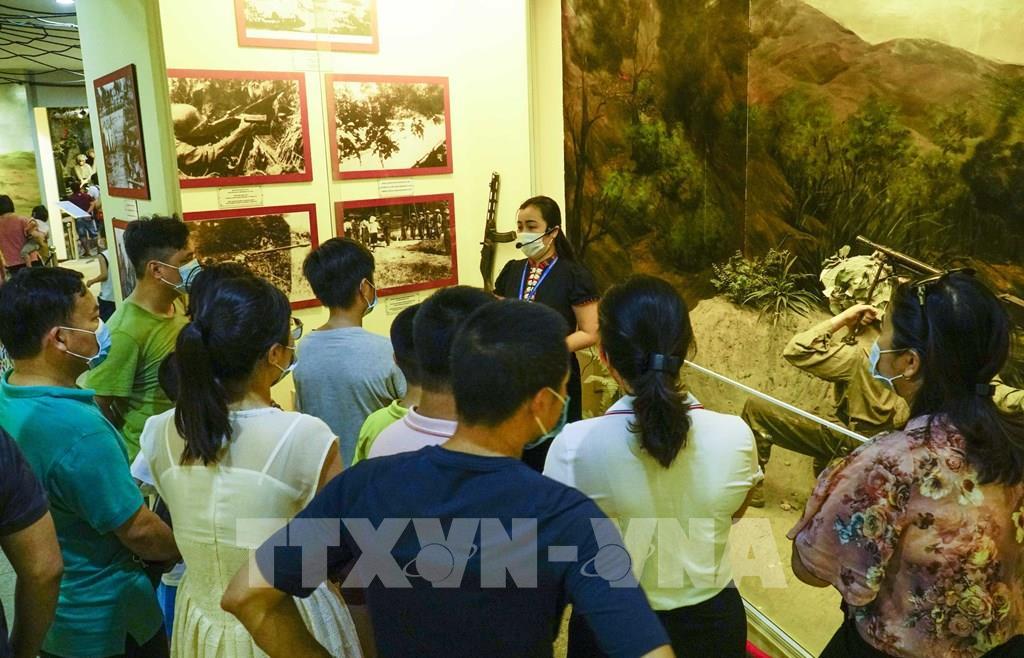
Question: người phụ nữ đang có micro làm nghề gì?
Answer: hướng dẫn viên du lịch